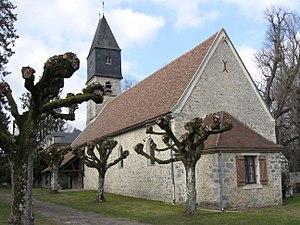
L'église paroissiale Saint-Pierre de Poigny-la-Forêt (département des Yvelines, région Île-de-France).
Poigny-la-Forêt est une commune française située dans le département des Yvelines en région Île-de-France.